Saxon-Franconian trunk line

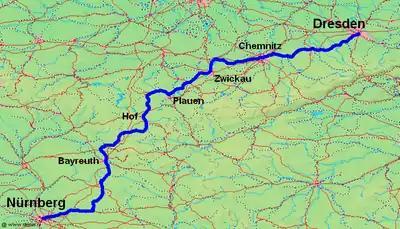
Route

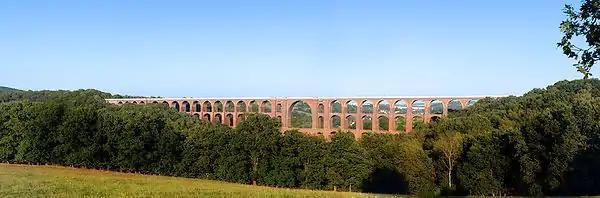
Göltzsch Viaduct

Saxon-Franconian trunk line is a modern term for a double-track railway route between the German cities of Dresden and Nuremberg. It is 390 kilometres long and currently electrified from Dresden to Hof. The concept of the Saxon-Franconian trunk route was developed in the transport policy debate in the 1990s during consideration of direct rail services connecting Dresden and Görlitz with Karlsruhe and Oberstdorf. The term is not traditionally used in relation to the railway lines now described by it.